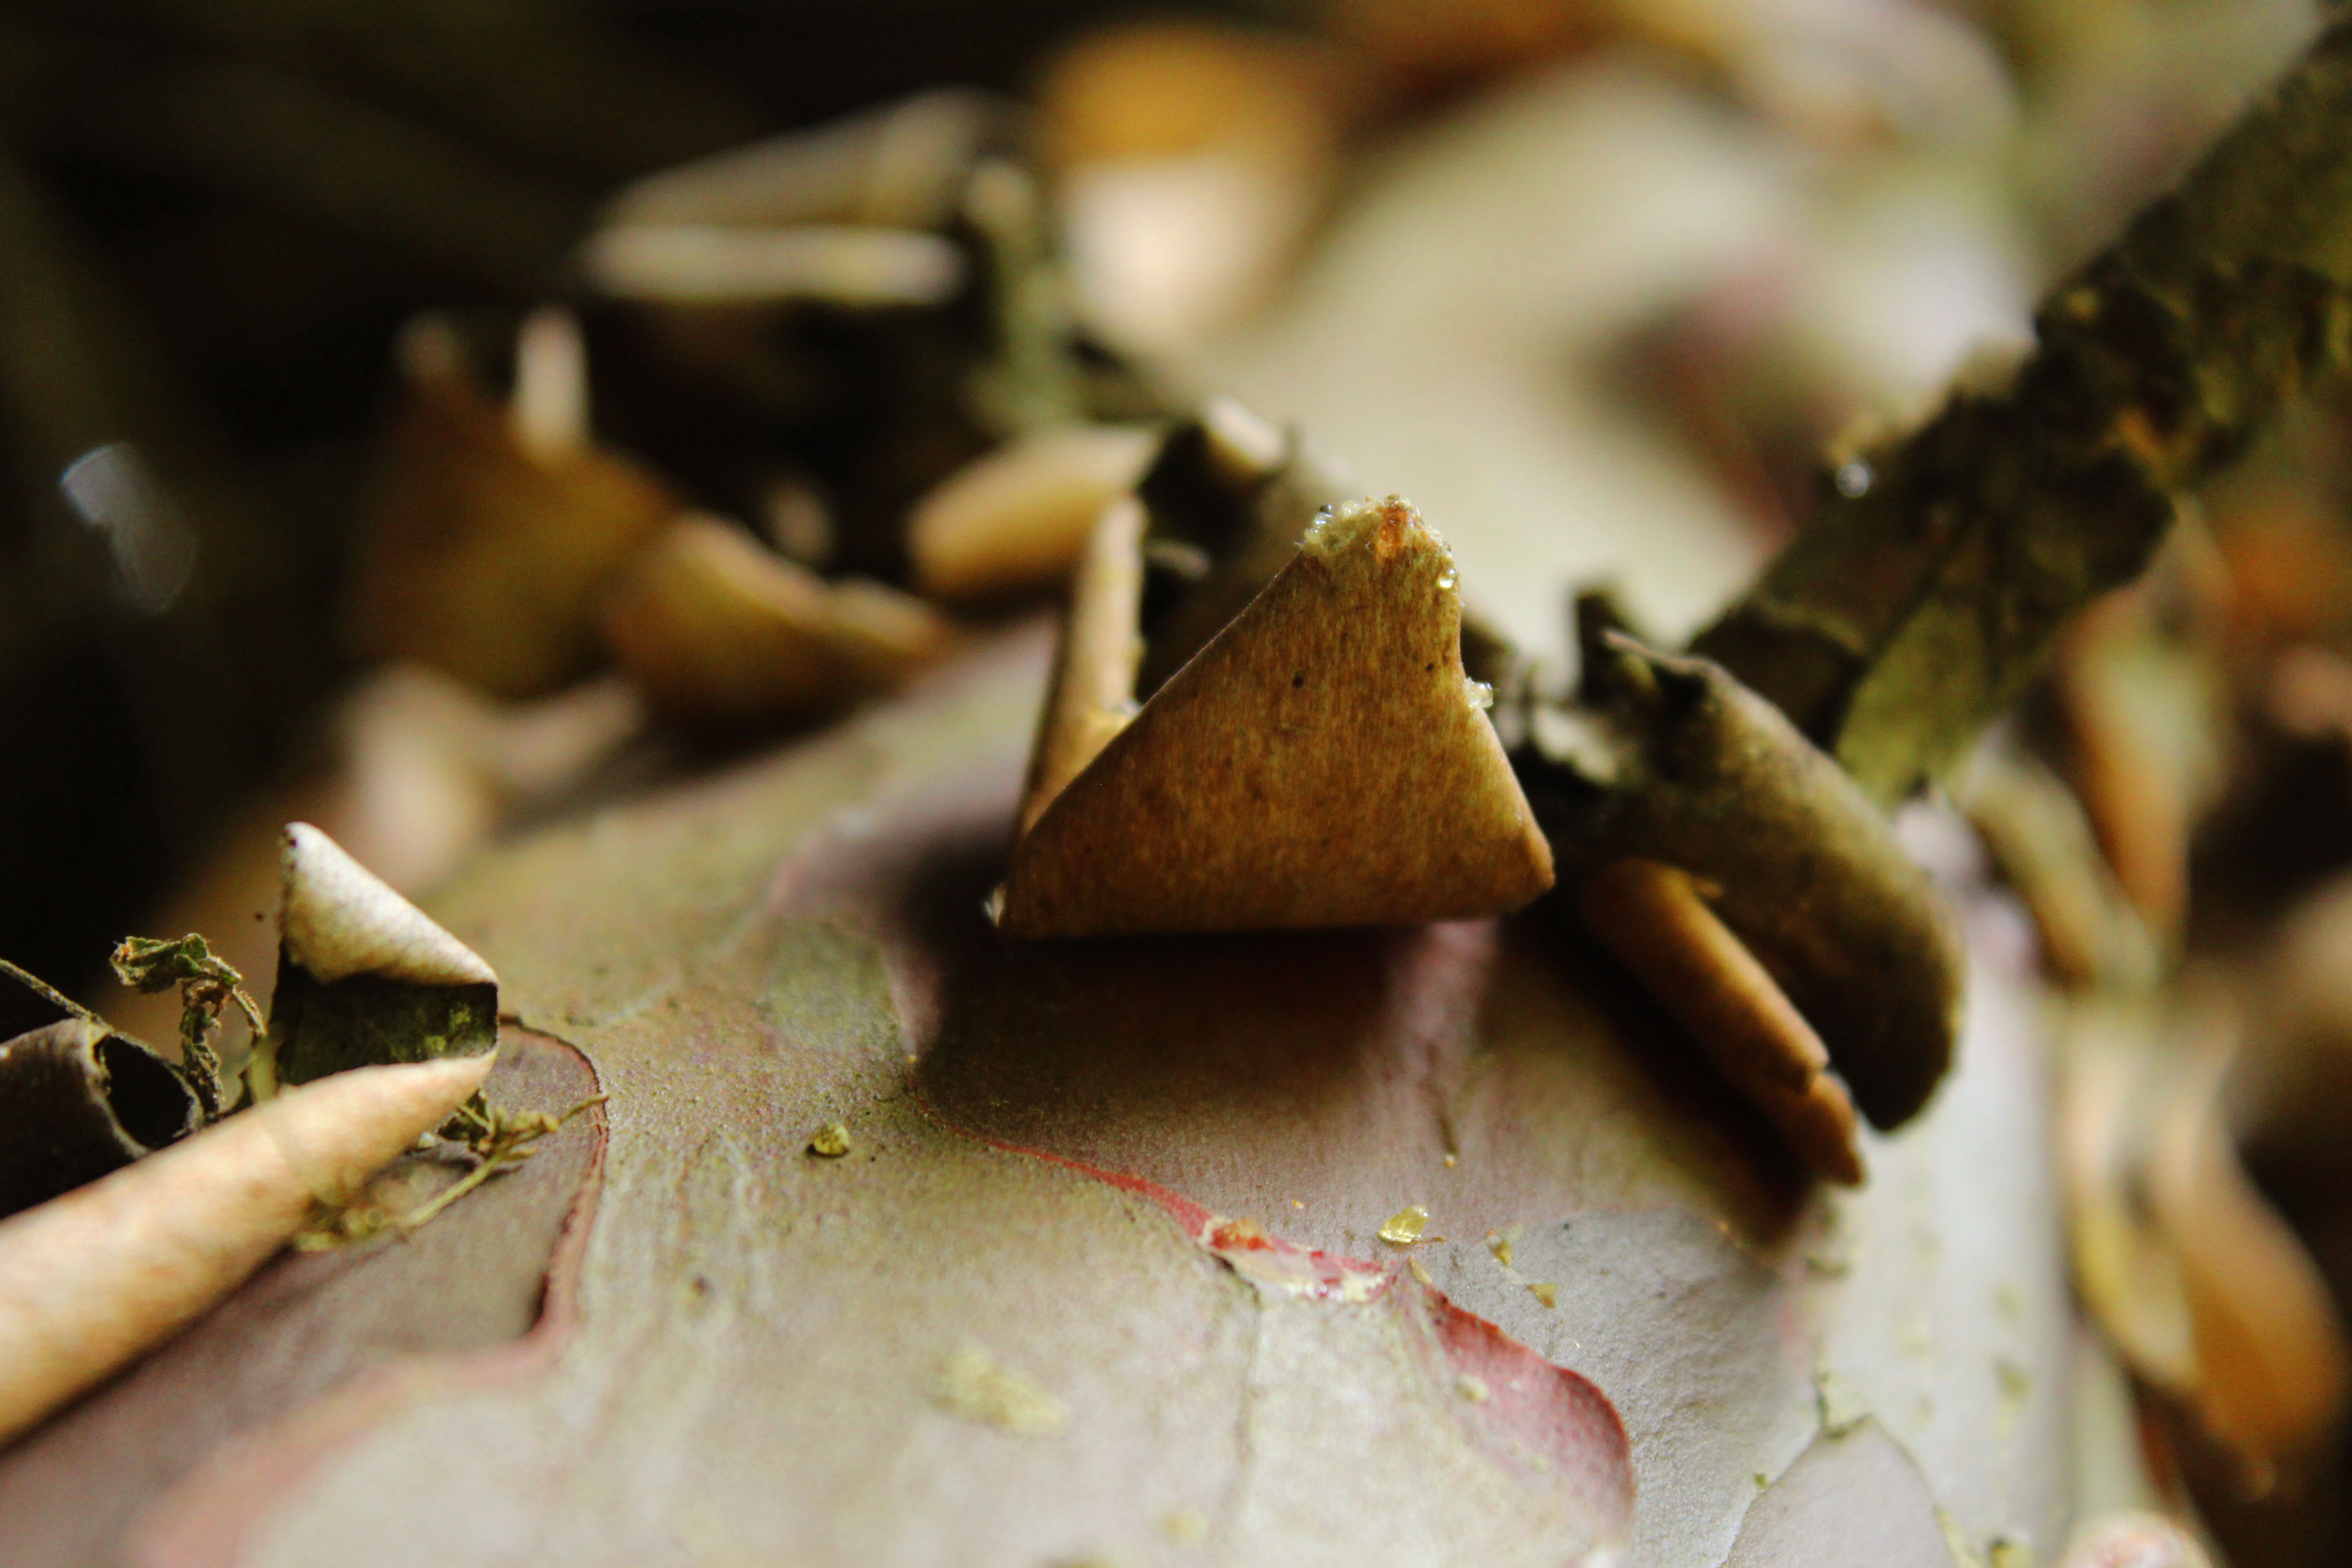
tree, nature, plant, wood, photography, leaf, flower, trunk, bark, food, produce, autumn, flora, close up, macro photography, flavor, trunks of trees, flowering plant, land plant